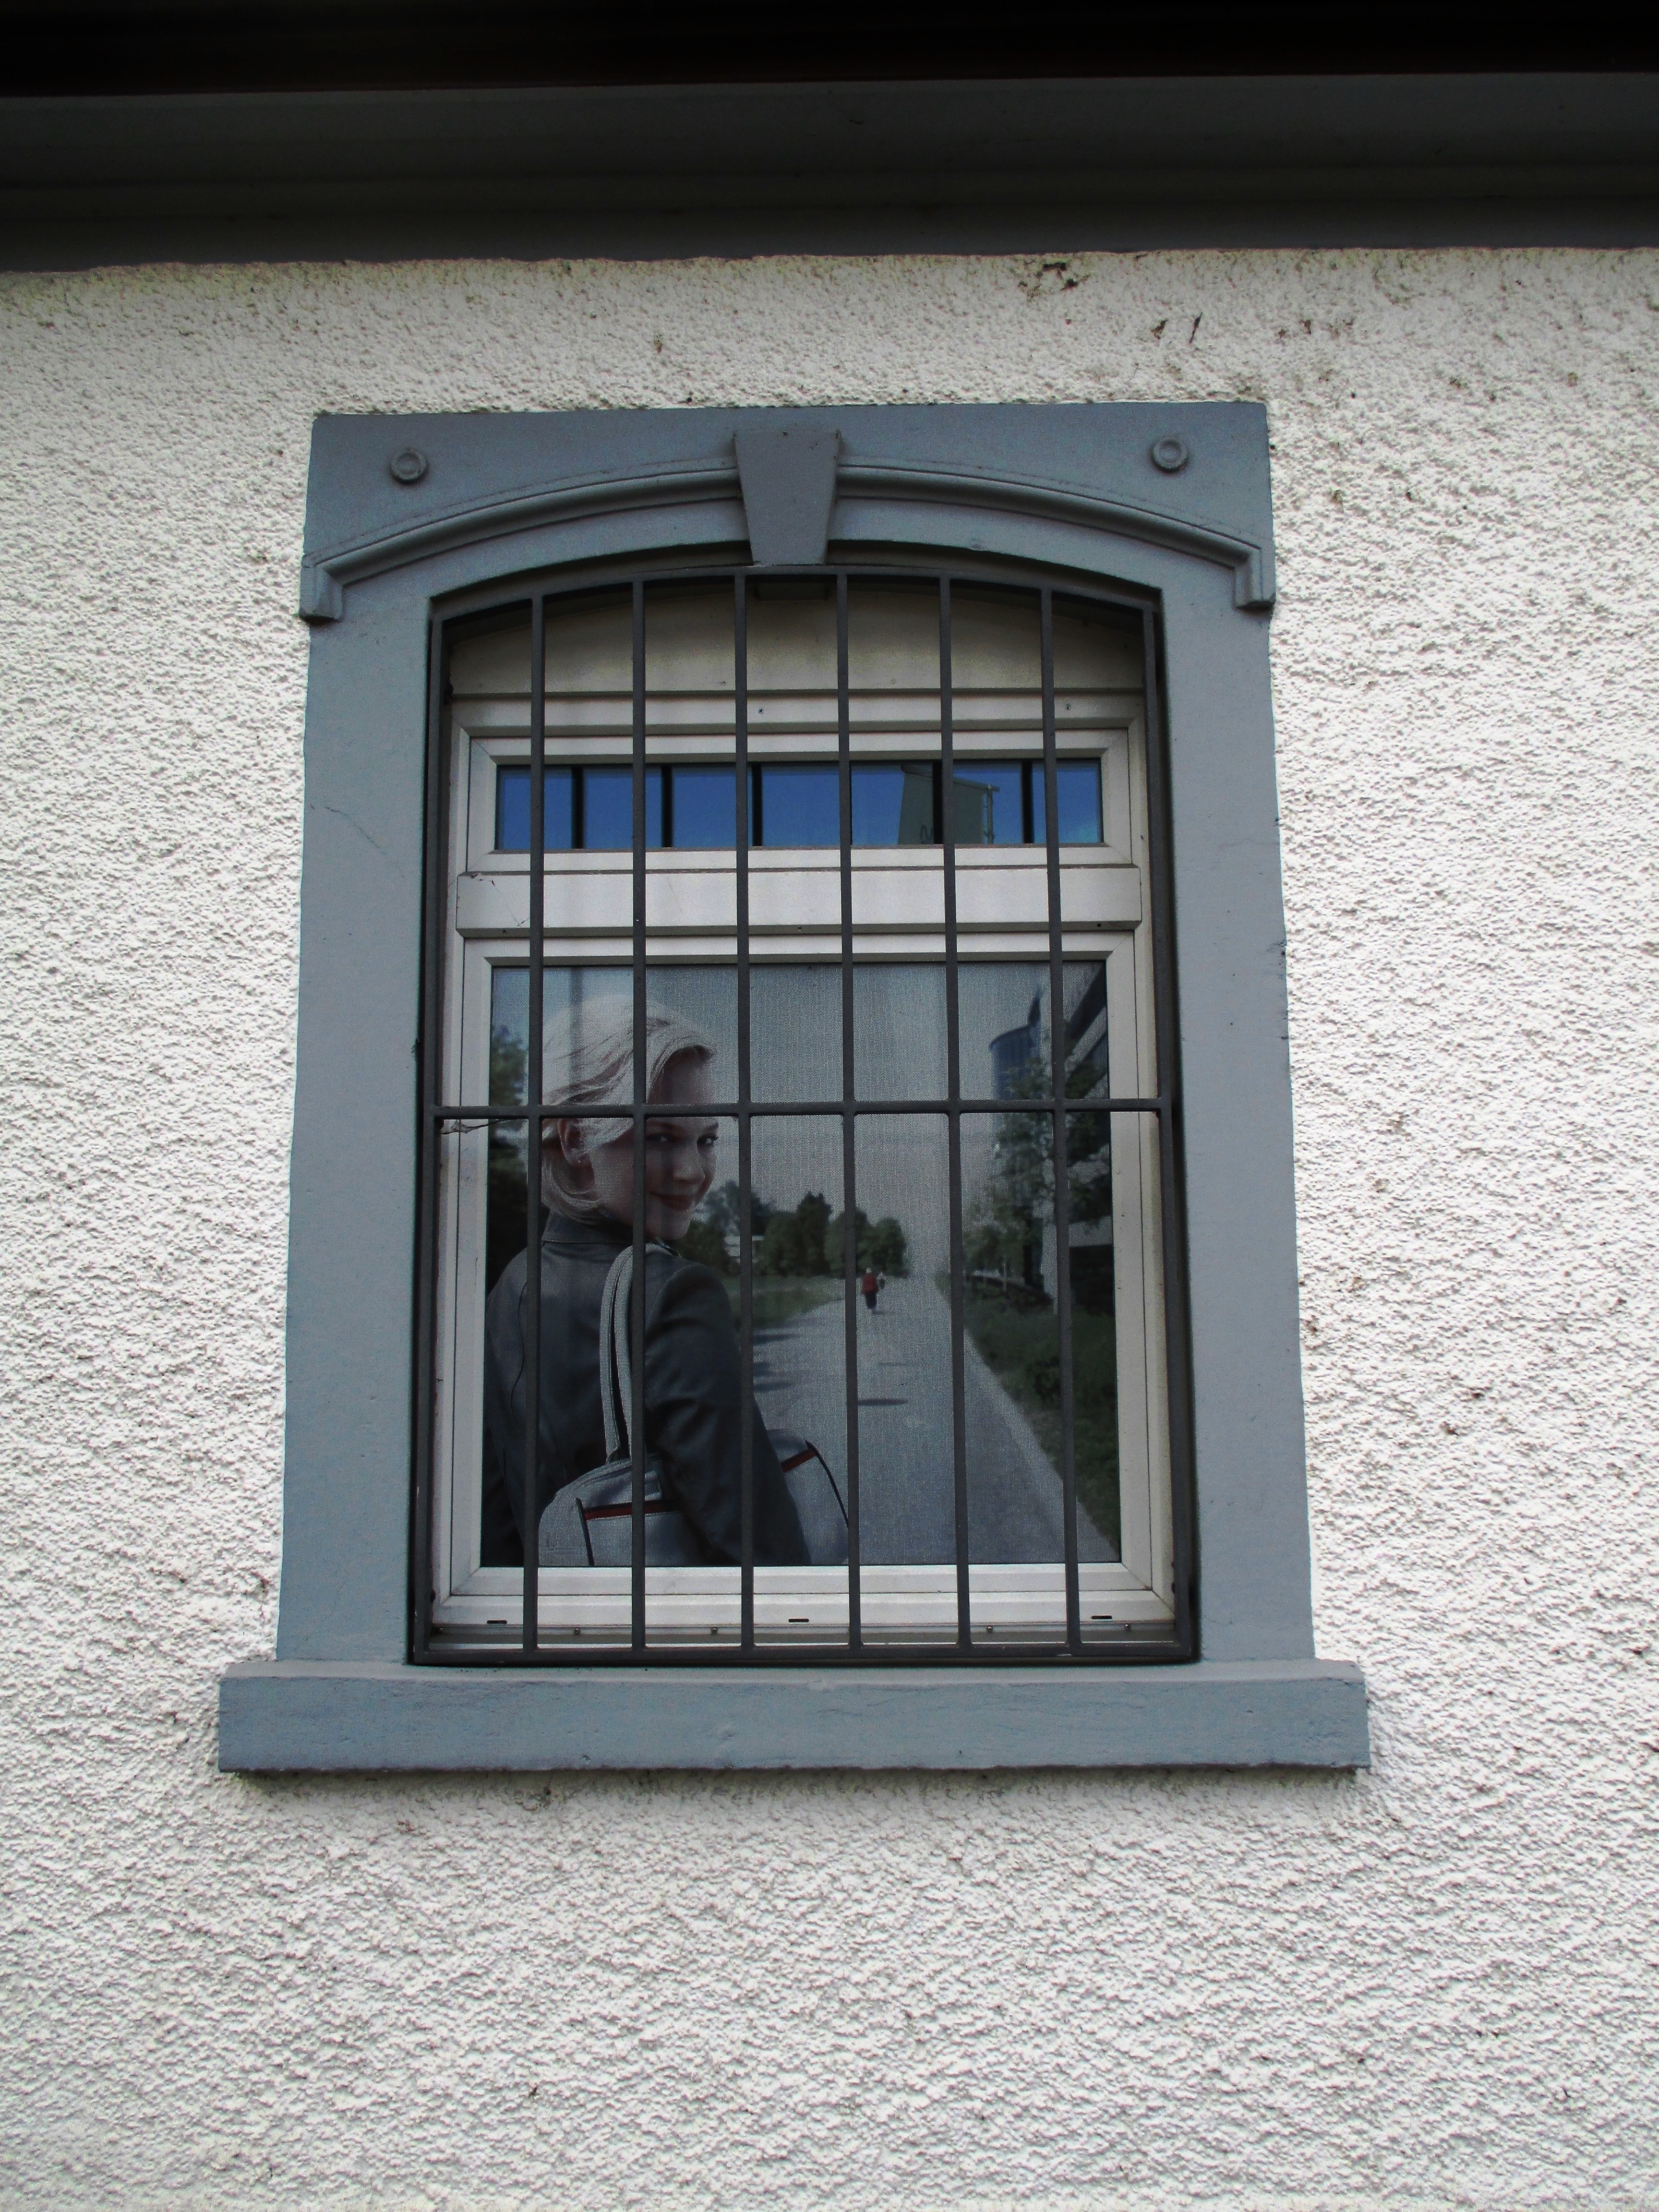
architecture, window, glass, facade, blue, door, interior design, blinds, switzerland, picture frame, shape, thurgau, roller shutter, window covering, hauptwil, motif woman